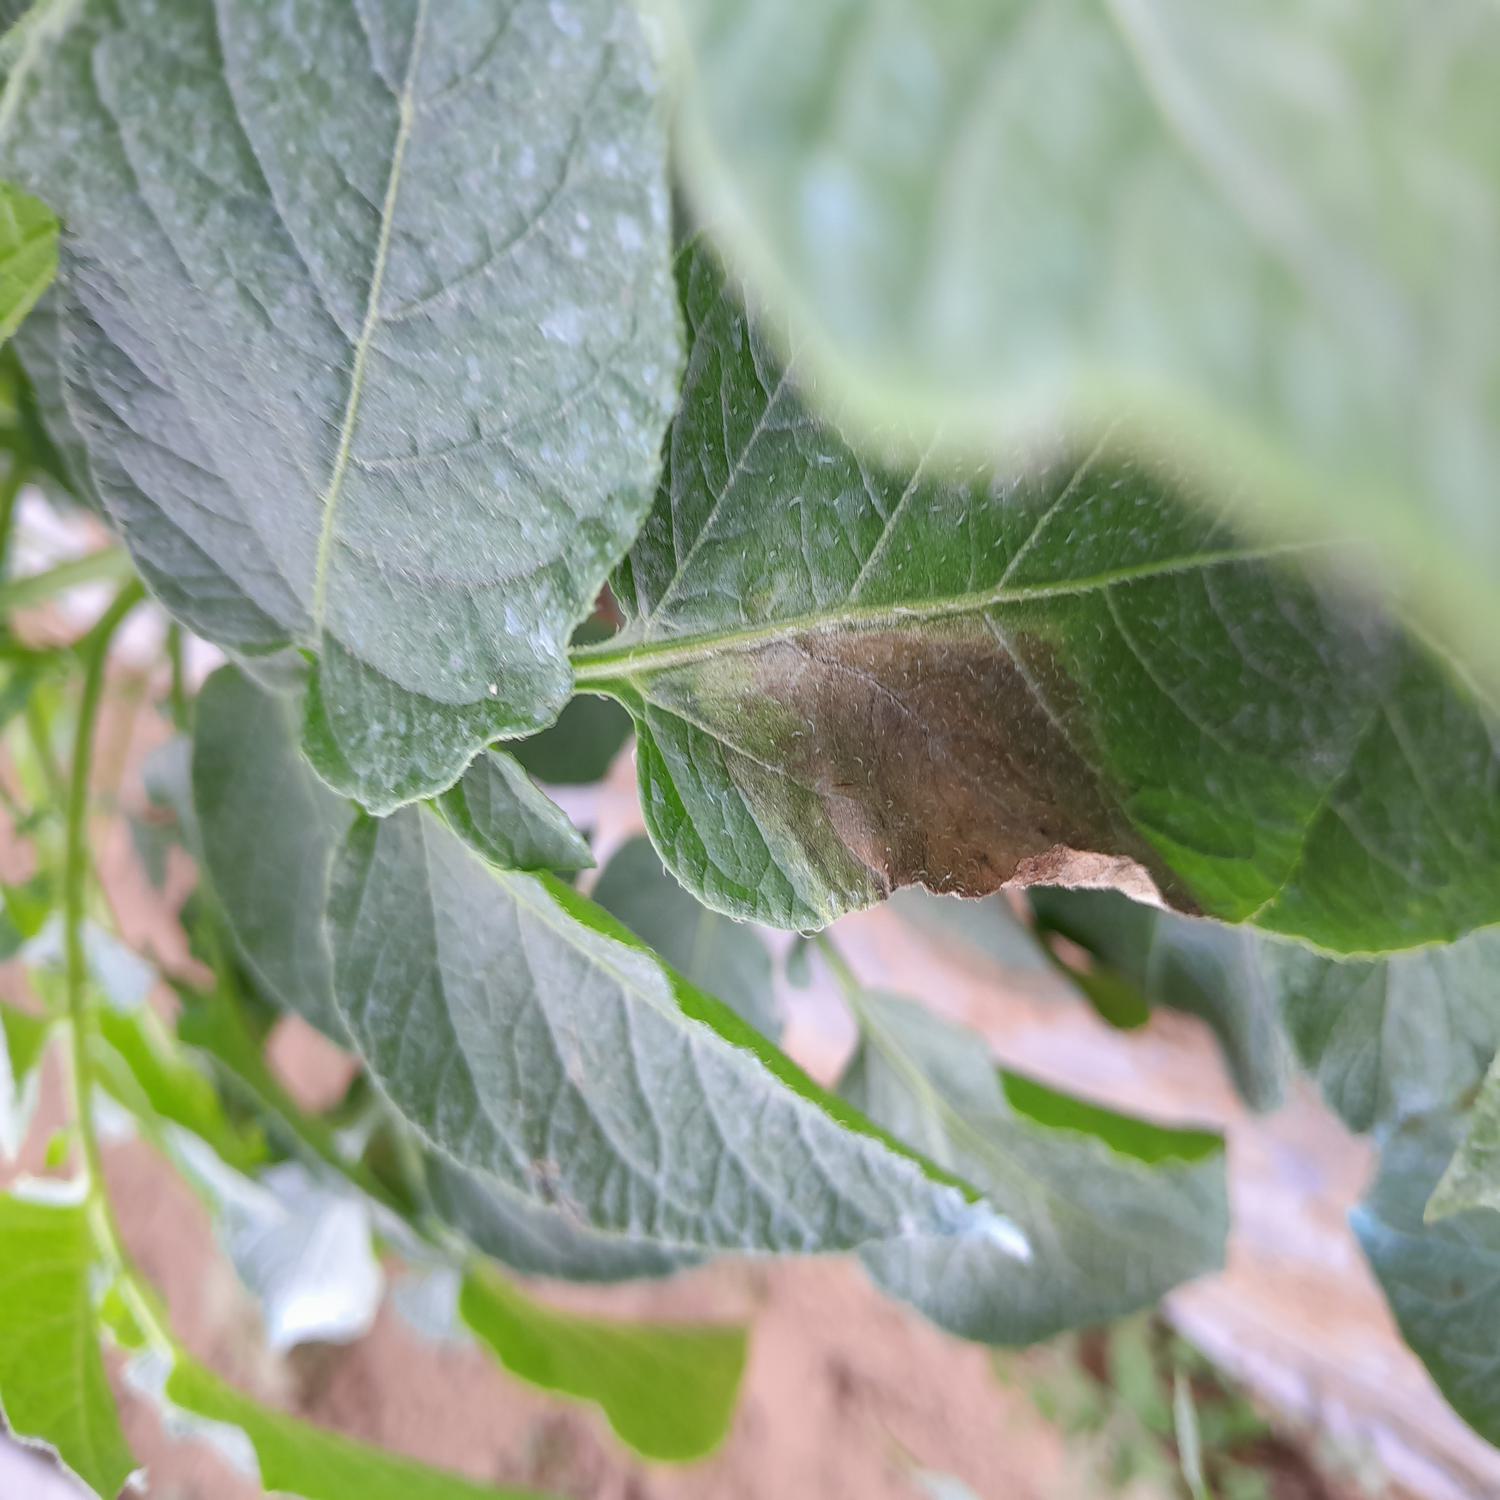
Label: Phytopthora